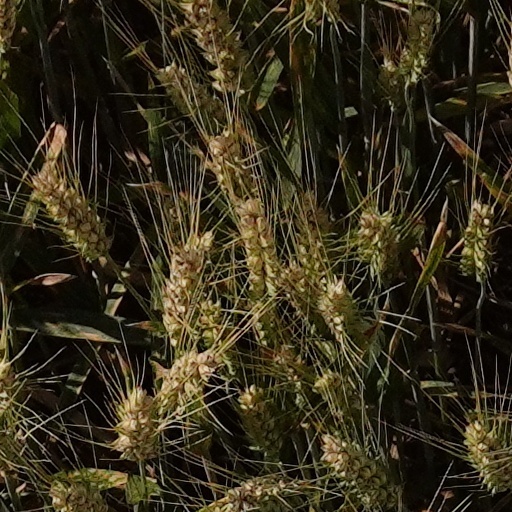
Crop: wheat